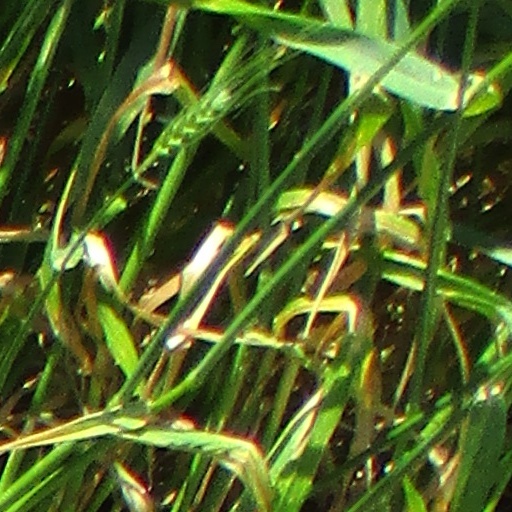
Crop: wheat